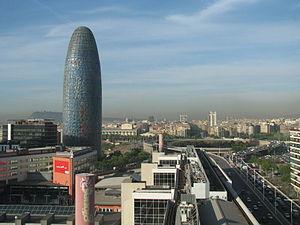
La place des Gloires catalanes est une place publique de Barcelone.